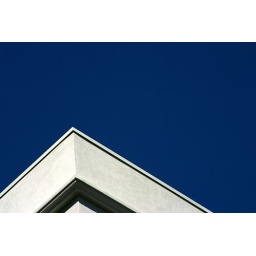
The corner of the building under construction next door to my office.